Piešťany

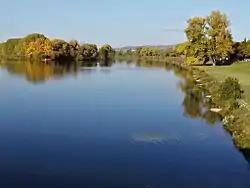
The Váh river in Piešťany

Piešťany is situated in the western part of Slovakia, in the valley of the Váh river, at an elevation of . The Považský Inovec mountains form the eastern boundary of this part of the Váh valley. The highest hill of these mountains, Inovec , is about north of the town. The hills immediately east of the town ( away) reach a height of about . On the western side, the valley boundary is formed by the Little Carpathians, which are somewhat lower and further away from the town. The valley is open to the south, and thus has a warm and sunny temperate climate.